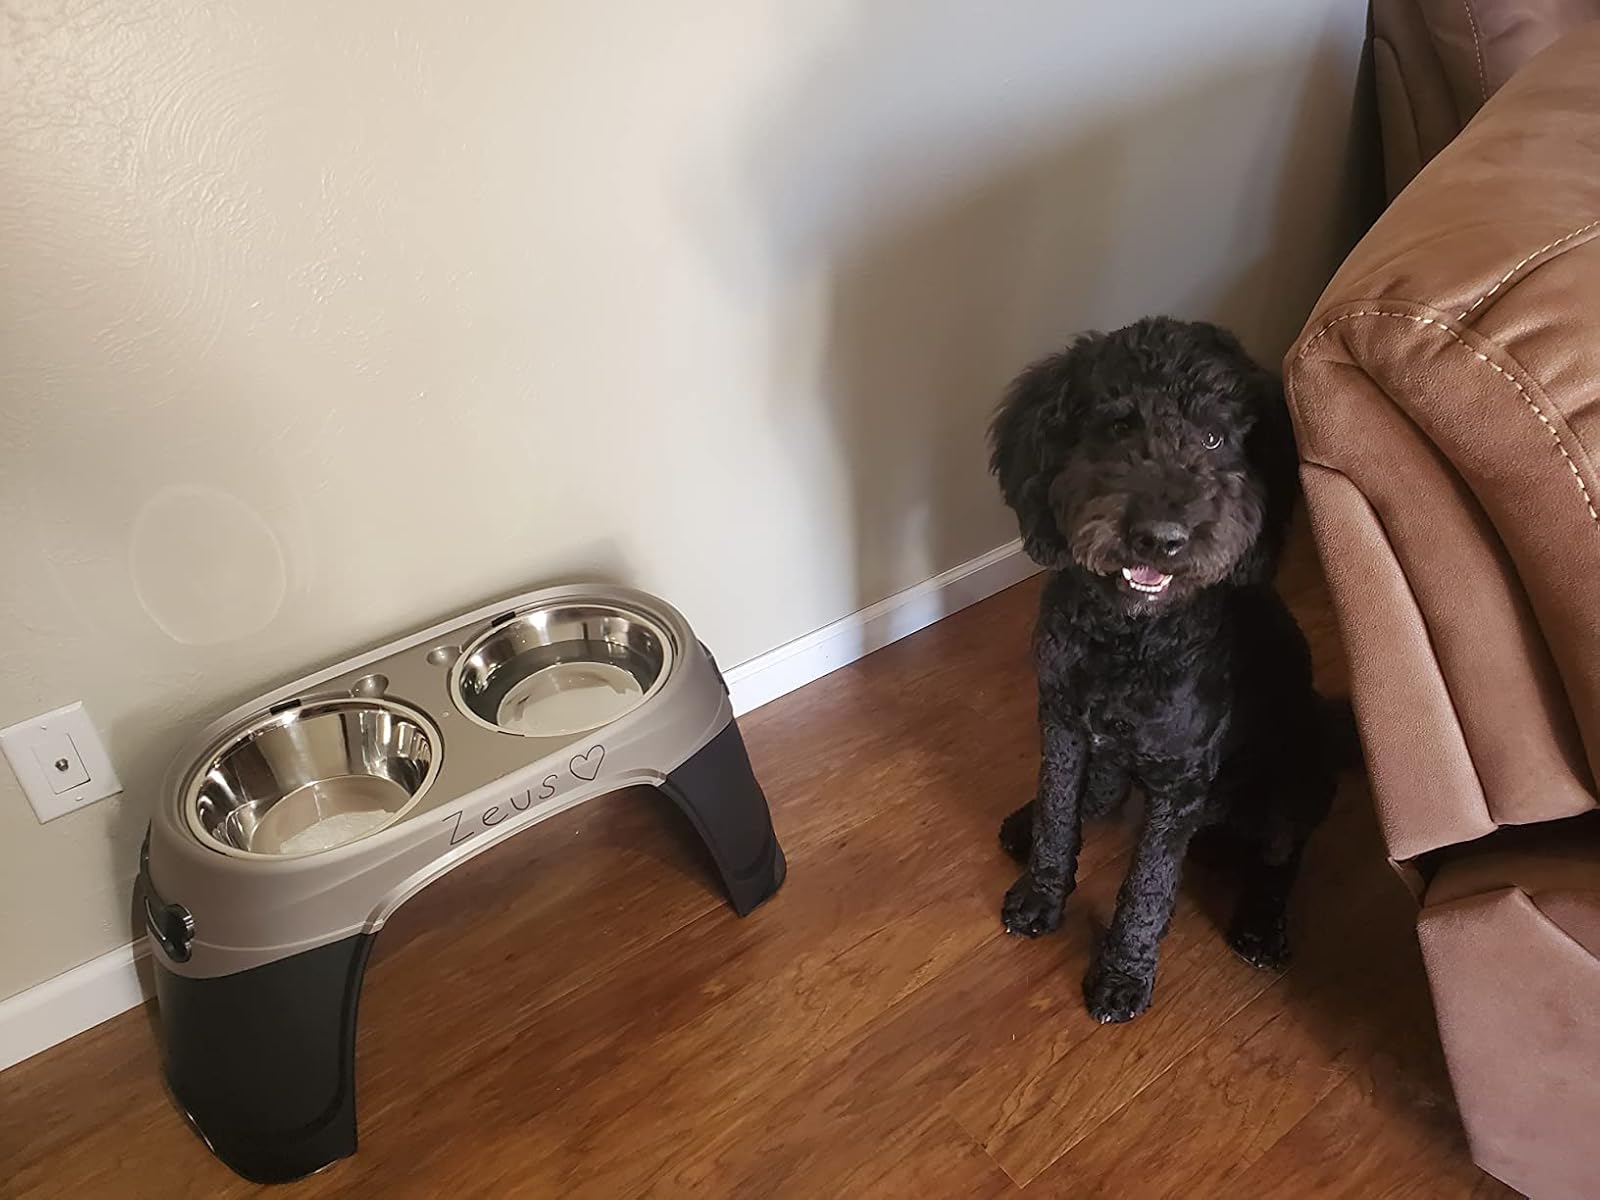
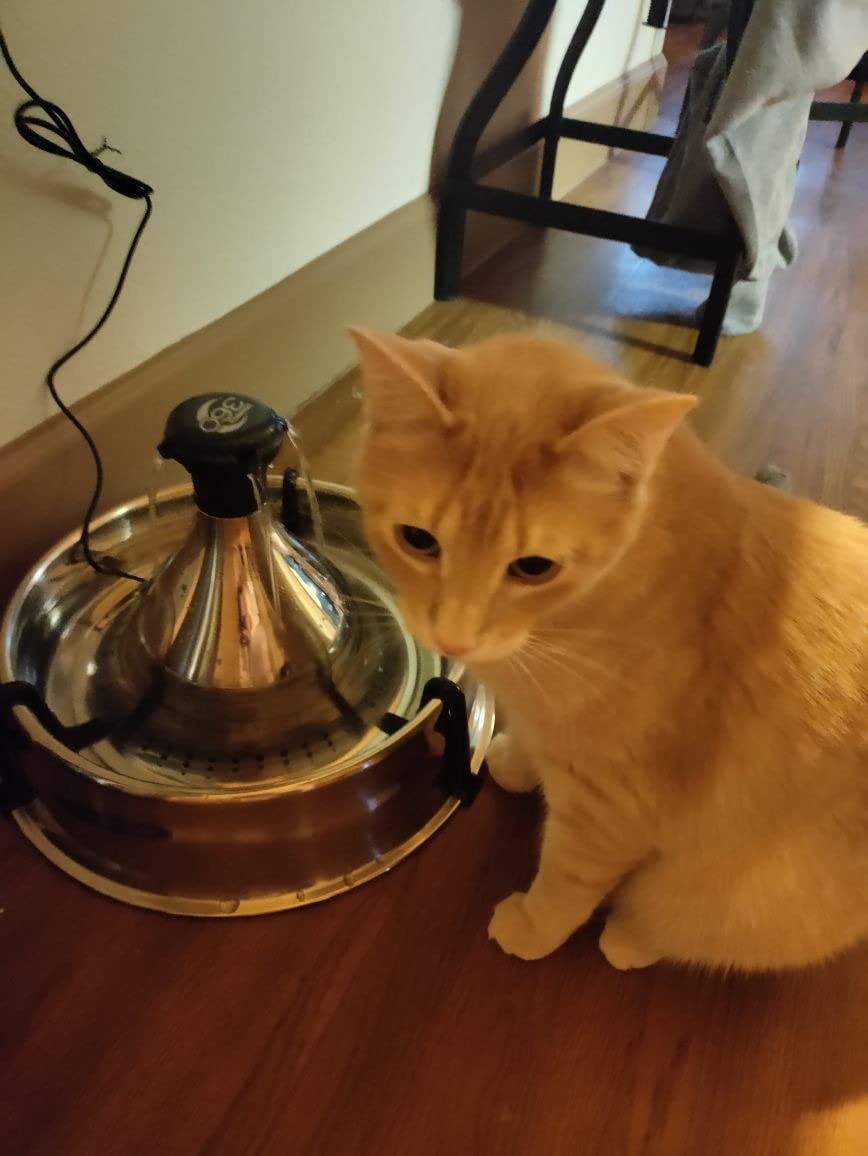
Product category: items_bowl
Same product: no